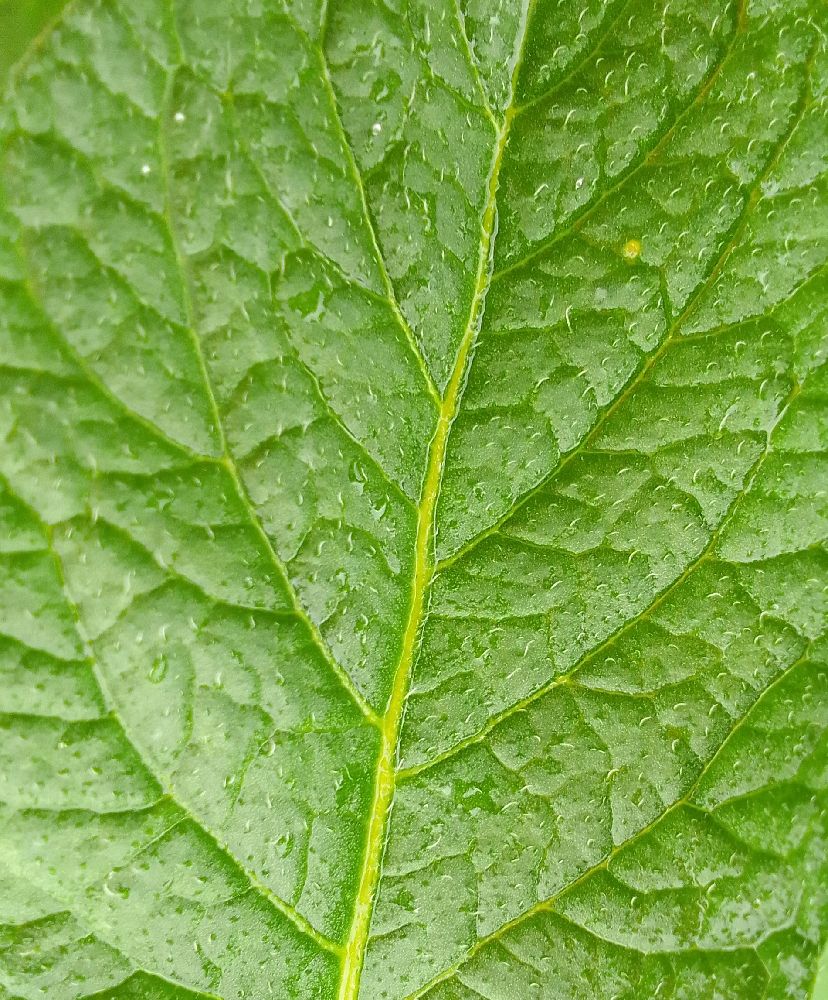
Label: Healthy